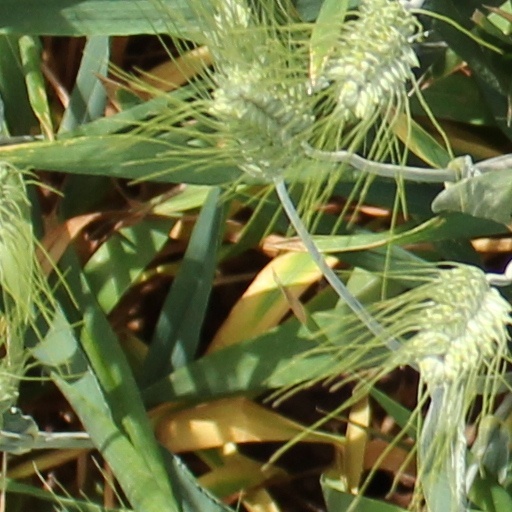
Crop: wheat